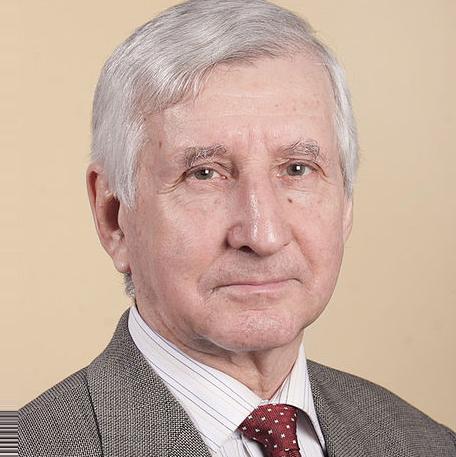
Age: 68